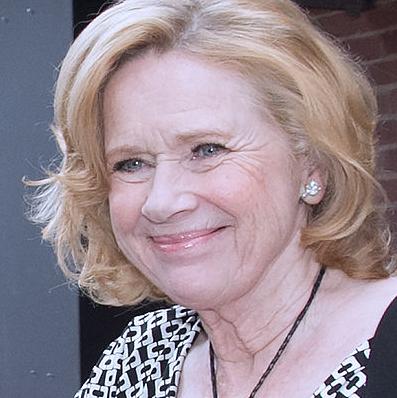
Age: 75